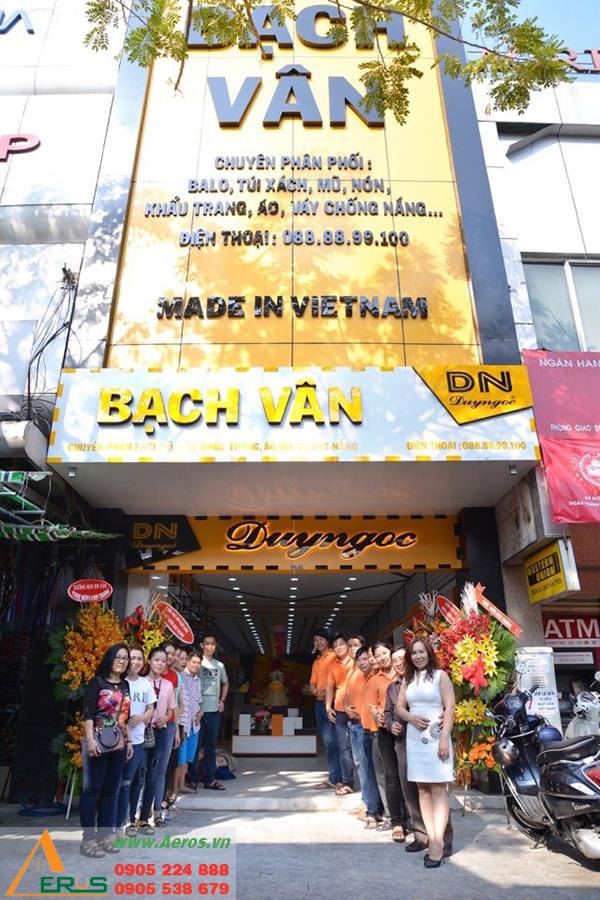
ở phía trước cửa hàng có một nhóm người đang xếp thành hai hàng